Storm Ciara

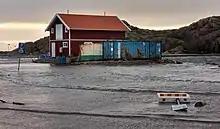
Flooded parking lot during Storm Ciara in Lysekil, Sweden, where sea level was approximately above average.

On 7 February, the Deutscher Wetterdienst formally named the storm Sabine in Germany.